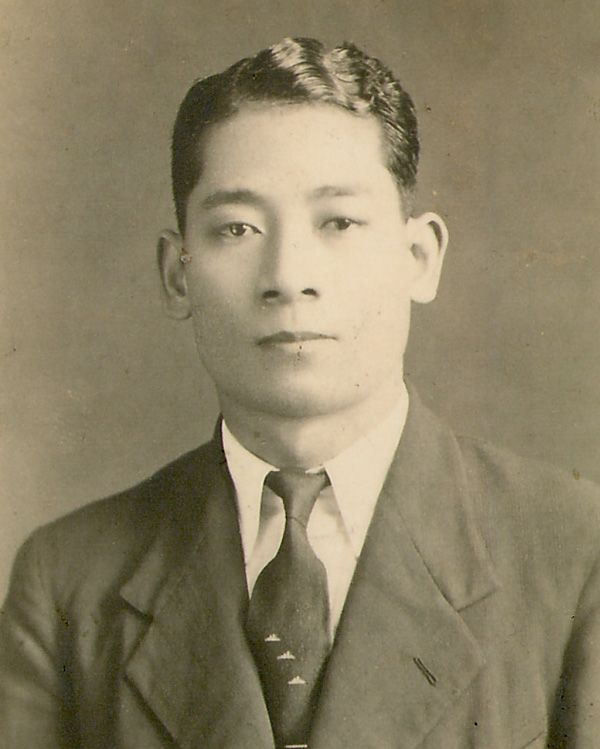
โมโมฟูกุ อันโด

| name = โมโมฟูกุ อันโด
| birth_name = Gô͘ Peh-hok (吳百福)
| image = 安藤百福肖像.jpg
| nationality = ญี่ปุ่น, สาธารณรัฐจีน (ไต้หวัน)
| alma_mater = มหาวิทยาลัยริตสึเมกัง
| birth_place = เมืองโบกูชิ ("Phoh-á-kha") จังหวัดคางิ ไต้หวันภายใต้การปกครองของญี่ปุ่น|ไต้หวันของญี่ปุ่น จักรวรรดิญี่ปุ่น(ปัจจุบันคือนครผูจื่อ เทศมณฑลเจียอี้ ประเทศไต้หวัน)
| death_place = อิเกดะ (จังหวัดโอซากะ)|อิเกดะ จังหวัดโอซากะ ประเทศญี่ปุ่น
| known_for = ผู้คิดค้นบะหมี่กึ่งสำเร็จรูป
| children = ฮิโรโตชิ อันโดโคกิ อันโดอาเกมิ โฮริโนอูจิ
| spouse = มาซาโกะ อันโด
โมโมฟูกุ อันโด (, เครื่องราชอิสริยาภรณ์อาทิตย์อุทัย|ORS; 5 มีนาคม ค.ศ. 1910 – 5 มกราคม ค.ศ. 2007) เป็นนักประดิษฐ์และนักธุรกิจผู้ก่อตั้งนิสชินฟูดส์|บริษัท นิสชิน ฟู้ด โปรดักส์ จำกัด เขาเป็นที่รู้จักในฐานะผู้คิดค้นบะหมี่กึ่งสำเร็จรูป (บะหมี่ราเมง) และผู้สร้างแบรนด์ฉบับร่าง:ท็อปราเมง|ท็อปราเมง และคัพนูดเดิลส์
== ชีวิตช่วงต้นและการศึกษา ==
อันโดถือกำเนิดใน ค.ศ. 1910 จากครอบครัวชาวไต้หวันที่จังหวัดคางิ (; ปัจจุบันคือเทศมณฑลเจียอี้) ไต้หวันภายใต้การปกครองของญี่ปุ่น|ไต้หวันของญี่ปุ่น หลังพ่อแม่เสียชีวิต เขาถูกเลี้ยงดูโดยปู่ย่าตายายในกำแพงเมืองไทนัง ในจังหวัดไทนัง (; ปัจจุบันคือนครไถหนาน)
== ชีวิตส่วนตัวและเสียชีวิต ==
ใน ค.ศ. 1966 อันโดแปลงสัญชาติเป็นชาวญี่ปุ่นผ่านการแต่งงาน โดย "โมโมฟูกุ" เป็นการอ่านภาษาญี่ปุ่นของชื่อไต้หวันว่า () ส่วน nihongo4|||อันโด คือนามสกุลของภรรยาชาวญี่ปุ่น
อันโดเสียชีวิตจากภาวะหัวใจวายในวันที่ 5 มกราคม ค.ศ. 2007 ในโรงพยาบาลที่อิเกดะ (จังหวัดโอซากะ)|อิเกดะ จังหวัดโอซากะ ตอนอายุ 96 ปี คงเหลือแต่มาซาโกะ ภรรยาของเขา ลูกชาย 2 คน และลูกสาวคนเดียว อันโดอ้างว่าความลับในการทำให้เขามีชีวิตยืนยาวคือ การเล่นกอล์ฟ และกินราเม็งไก่เกือบทุกวัน และยังกล่าวอีกว่า เขากินบะหมี่กึ่งสำเร็จรูปจนกระทั่งเสียชีวิต Người phát minh ra mì ăn liền qua đời
"เดอะนิวยอร์กไทมส์" เขียนบทความเกี่ยวกับความสำเร็จของเขา
== สิ่งสืบทอด ==
=== อนุสรณ์ ===
ไฟล์:MOMO FUKU Noodle, by NISSIN.jpg|thumb|"MOMOFUKU Noodle" โดยนิชชิน
ในวันที่ 5 มีนาคม ค.ศ. 2015 กูเกิลดูเดิลฉลองวันเกิดของเขา 安藤百福生誕 105 周年 Google Doodle アーカイブ
ชื่อโมโมฟูกุ (ภัตตาคาร)|ภัตตาคารโมโมฟูกุในสหรัฐ ตั้งขึ้นเพื่อสื่อถึงชื่อของโมโมฟูกุ อันโด
=== เกียรติยศ ===
==== ต่างชาติ ====
* ราชกิจจานุเบกษา, ประกาศสำนักนายกรัฐมนตรี เรื่อง พระราชทานเครื่องราชอิสริยาภรณ์ให้แก่ชาวต่างประเทศ , เล่ม 118, ตอน 13 ข, 30 กรกฎาคม 2554, หน้า 7
== อ้างอิง ==
reflist|refs=
== แหล่งข้อมูลอื่น ==
*
*
*
* Obituary and Appreciation in "New York Times." January 9, 2007.
* Noodles Museum, Nissin Instant Ramen Noodles Museum, JapanVisitor, January 14, 2007
* Rameniac's Ode to Nissin Chikin Ramen
* A Tribute To Momofuku Ando and His Life
หมวดหมู่:นักธุรกิจชาวญี่ปุ่น
หมวดหมู่:นักธุรกิจชาวฮกเกี้ยน
หมวดหมู่:ผู้คิดค้นชาวญี่ปุ่น
หมวดหมู่:บะหมี่ญี่ปุ่น
หมวดหมู่:ผู้ได้รับเครื่องราชอิสริยาภรณ์อาทิตย์อุทัย ชั้น 2
หมวดหมู่:ศิษย์เก่าจากมหาวิทยาลัยริตสึเมกัง
หมวดหมู่:ชาวไต้หวันที่อพยพไปประเทศญี่ปุ่น
หมวดหมู่:บุคคลจากเทศมณฑลเจียอี้
หมวดหมู่:ชาวญี่ปุ่นเชื้อสายไต้หวัน